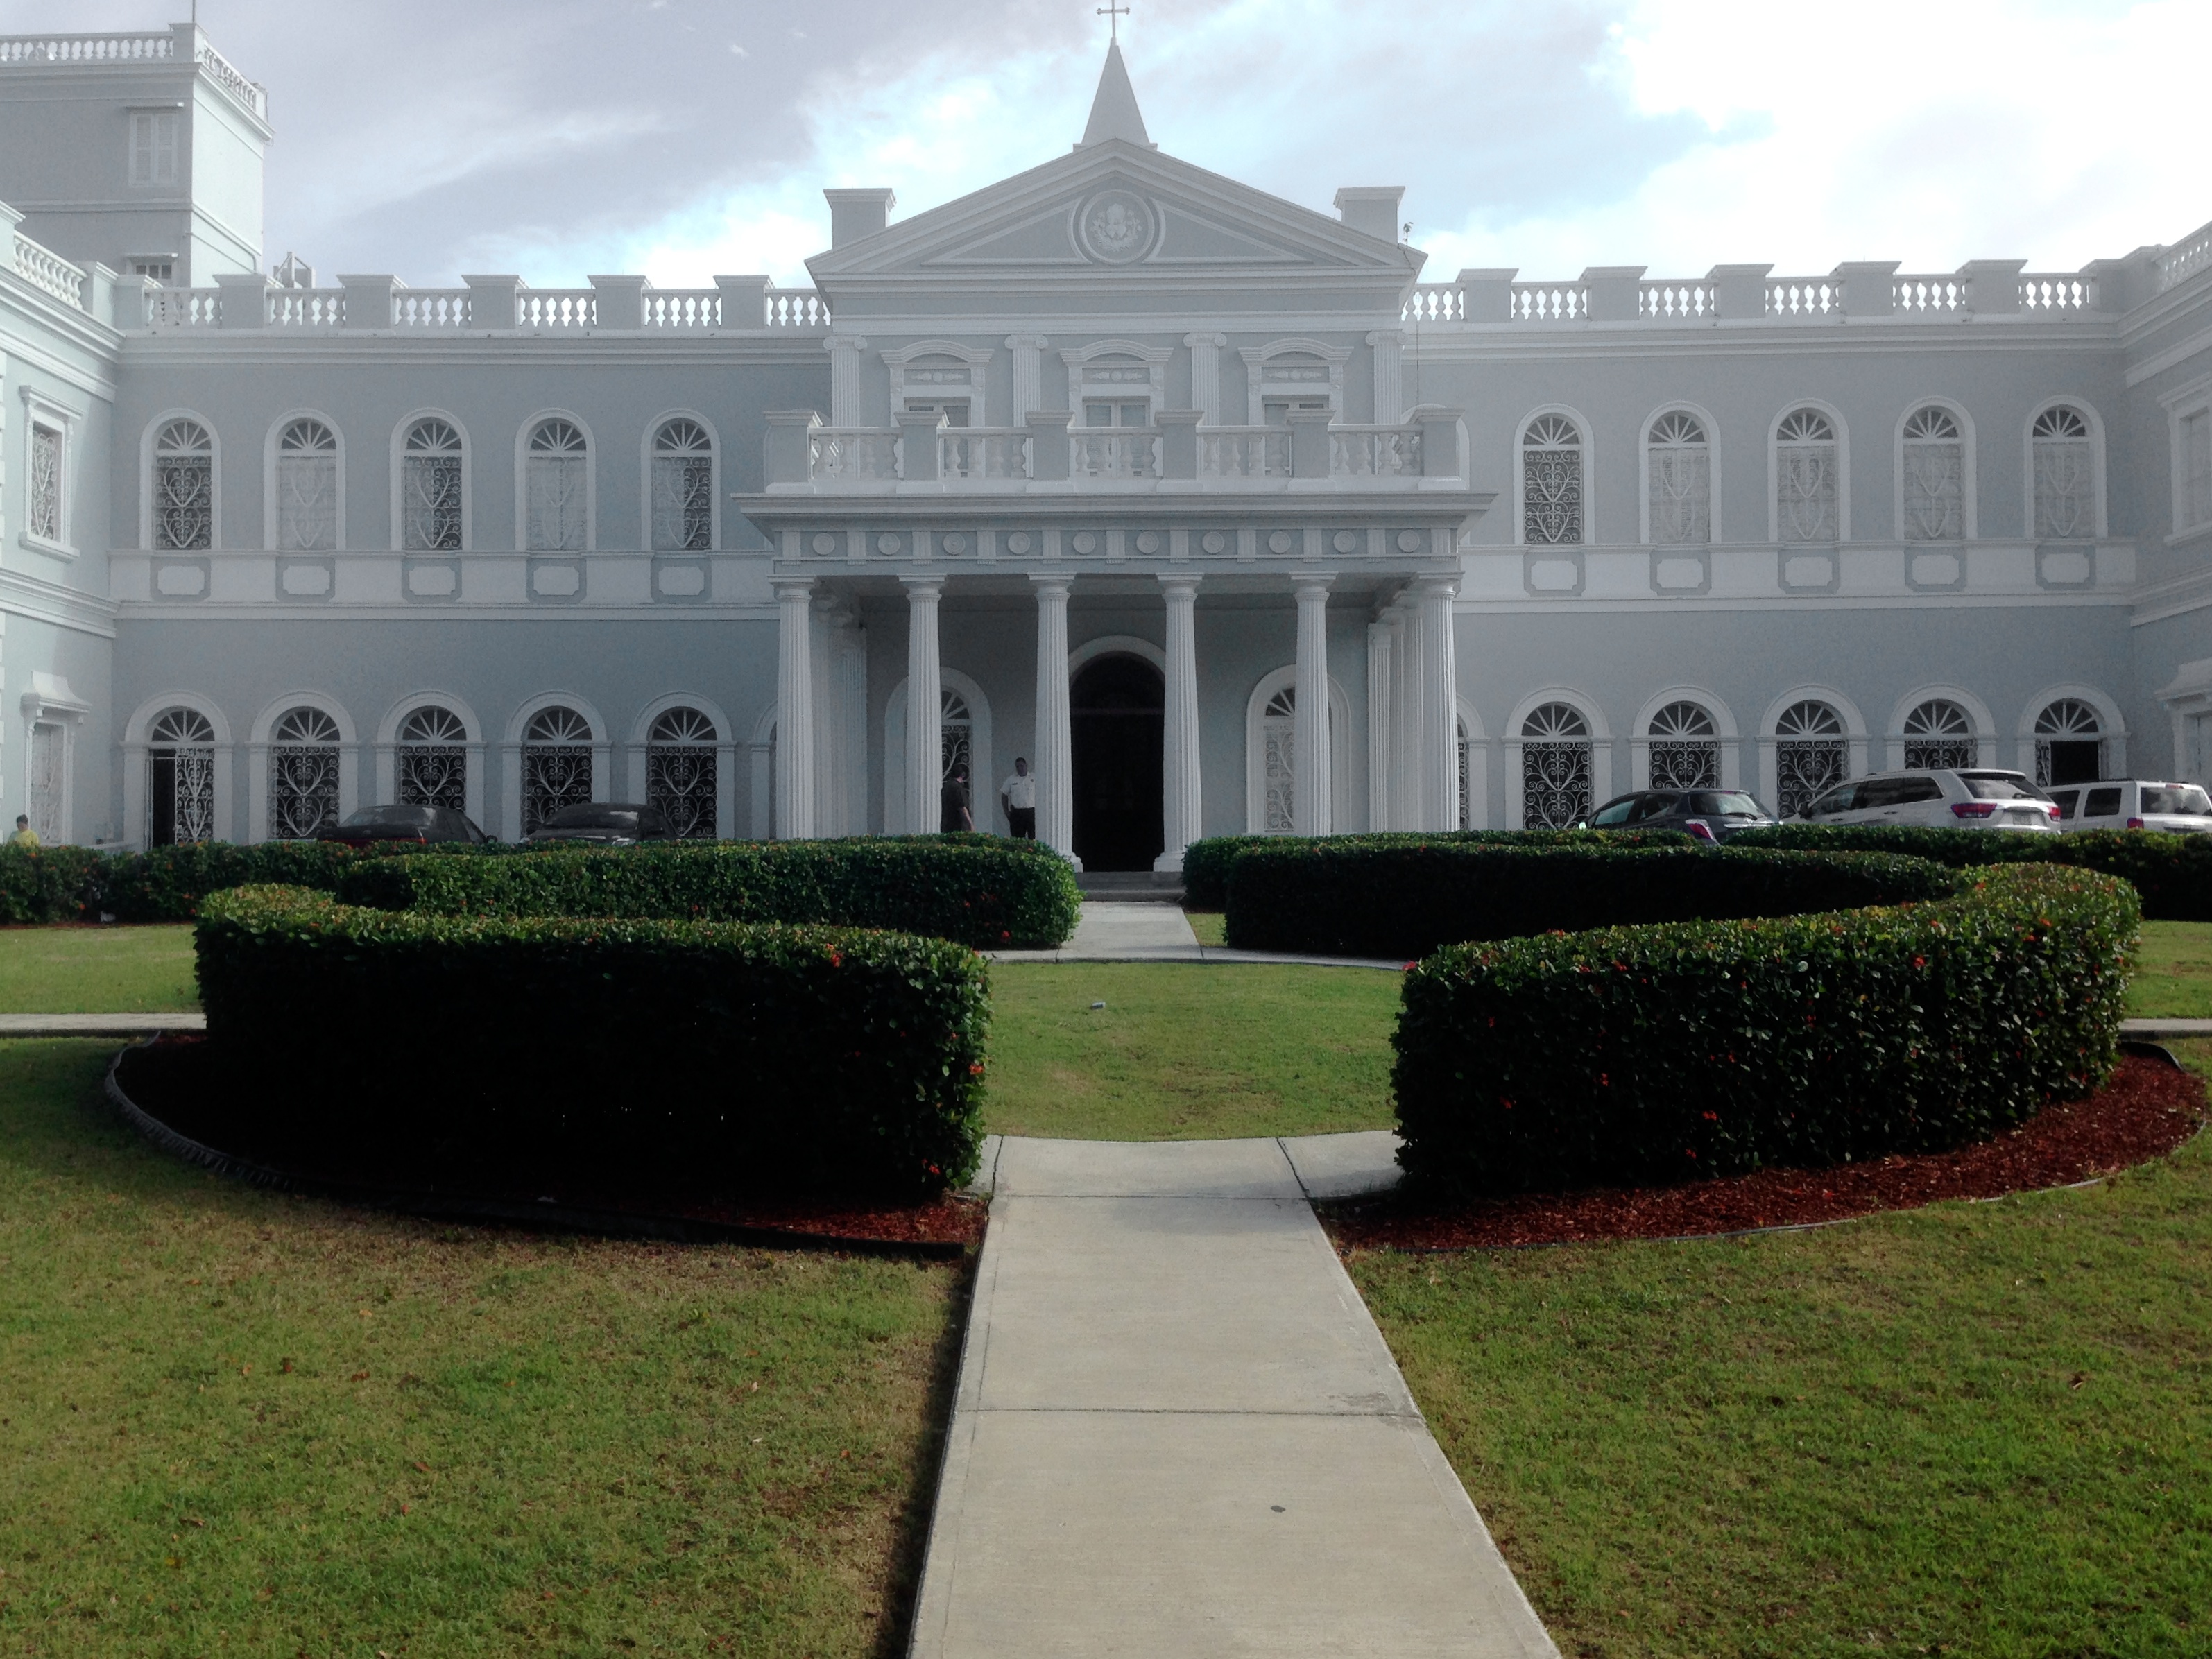
villa, mansion, building, palace, facade, property, monastery, estate, hacienda, stately home